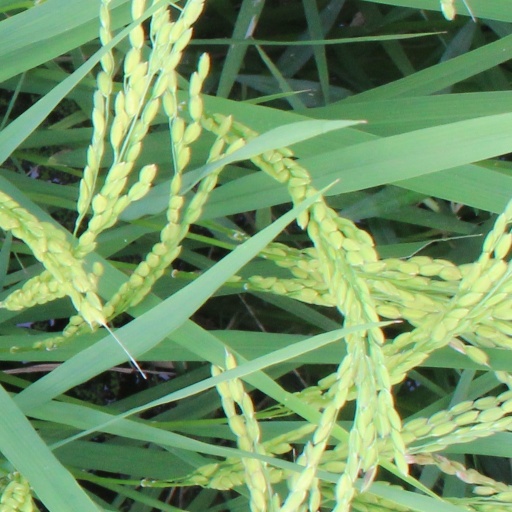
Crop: rice